Mining

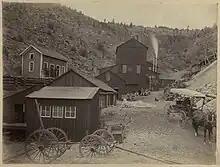
Mining factory, 1880–1885. Photographs of the American West, Boston Public Library

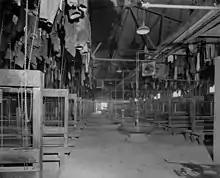
View showing miners' clothes suspended by pulleys, also wash basins and ventilation system, Kirkland Lake, Ontario, 1936

In the early colonial history of the Americas, "native gold and silver was quickly expropriated and sent back to Spain in fleets of gold- and silver-laden galleons", the gold and silver originating mostly from mines in Central and South America. Turquoise dated at 700 AD was mined in pre-Columbian America; in the Cerillos Mining District in New Mexico, an estimate of "about 15,000 tons of rock had been removed from Mt. Chalchihuitl using stone tools before 1700."